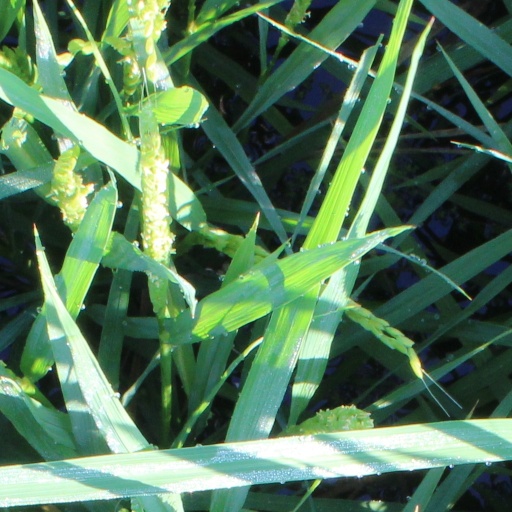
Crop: rice